Rochester, New York

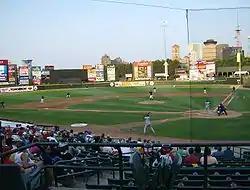
Frontier Field, including the Rochester skyline

One food product Rochester calls its own is the "white hot", a variant of the hot dog or smoked bratwurst made by the local Zweigle's company and other companies. Another local specialty is the Garbage Plate, a trademark of Nick Tahou Hots that traditionally includes macaroni salad, home fries, and two hot dogs or cheeseburgers topped with mustard, onions, and their famous meat hot sauce. Many area restaurants feature copies or variations with the word "plate" commonly used as a general term. Chicken Francese was first popularized by Rochester's Italian American community.